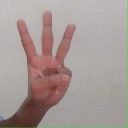
अक्षर: व